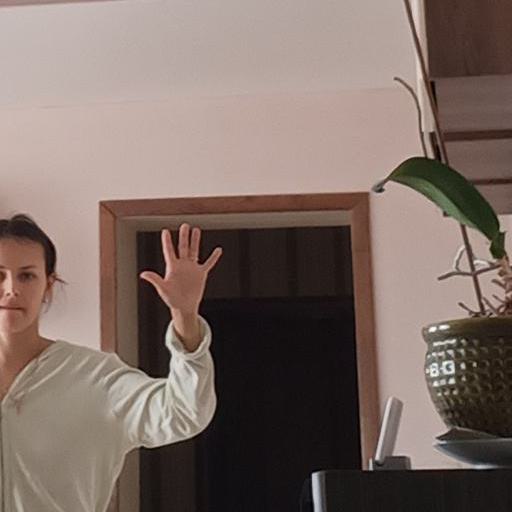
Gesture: palm